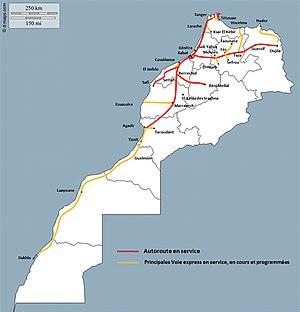
réseau
L'autoroute transmaghrébine est un projet d'autoroute maghrébine qui doit traverser la Mauritanie, le Sahara occidental, le Maroc, l'Algérie, la Tunisie et la Libye. Elle est composée d'un axe atlantique de Nouakchott à Rabat et d'un axe méditerranéen de Rabat à Tripoli passant par Alger et Tunis.
Au Maroc, contrairement aux autoroutes, les voies express n’ont aucun statut légal. Sont considérées comme voies express des routes à deux fois deux voies, sans péage et avec intersections à niveau et de statut variable. La vitesse maximale autorisée sur l'ensemble des voies express est de 100 km/h. Le réseau des voies express, d'une longueur totale de 1093 km dont la majeure partie a été construite pendant la dernière décennie. Les voies express en cours de construction sont situées en grande partie en zones montagneuses et soumises à de forts intempéries. La réalisation des voies express se fait lentement, car contrairement aux pénalités pour les autoroutes, le retard dans les livraisons est moins sévère dans les groupes qui effectuent les travaux sur les autoroutes.
Le réseau des autoroutes marocaines est long de 1 839 km, c'est le deuxième réseau autoroutier le plus long en Afrique après celui d'Afrique du sud.